Ernest Marples

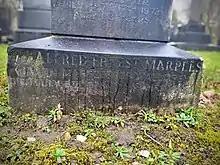
Memorial inscription to Ernest Marples on the family grave in Southern Cemetery, Manchester

His departure came in the wake of the failure of a plan to avoid paying tax on his properties by involving a Liechtenstein-based company with which he had been involved for more than ten years. He was to sell his Harwood Court block of flats for £500,000 to Vin International which would refurbish and sell them for between £2.25 million and £2.5 million. Marples would only be liable for capital gains tax at 30% on the transfer to Vin which, as an offshore company, would only be liable for stamp duty at 2%. The plan failed following the change of government in 1974. After reports of this plan were published in the "Daily Mirror", the Treasury froze Marples' assets in Britain. In November 1977, he paid £7,600 to the British government in settlement of his breach of exchange control regulations, following which he made a return to London where, with agreement from HMRC, he was allowed to stay with friends for six weeks.